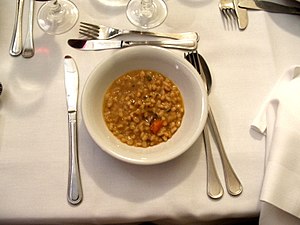
Emmer / Anvendelse
En tallerken med den toskanske specialitet, zuppa al farro.
Emmer er en hvedeart. Den er sammen med Enkorn én af de ældste, dyrkede kornsorter. Denne hvedeart med lang stak og med småaks, der for det meste har to blomster hver, dyrkes ikke ret meget i Europa. Vild emmer er den oprindelige vildform. Emmerkorn er rigt på protein og mineraler.